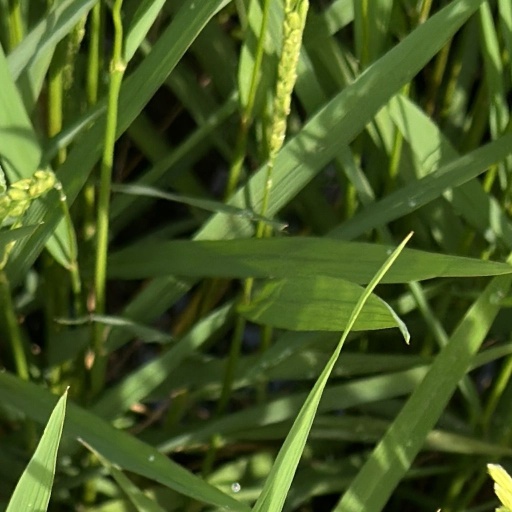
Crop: rice